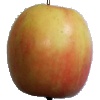
Label: Apple Pink Lady 1